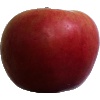
Label: apple_crimson_snow